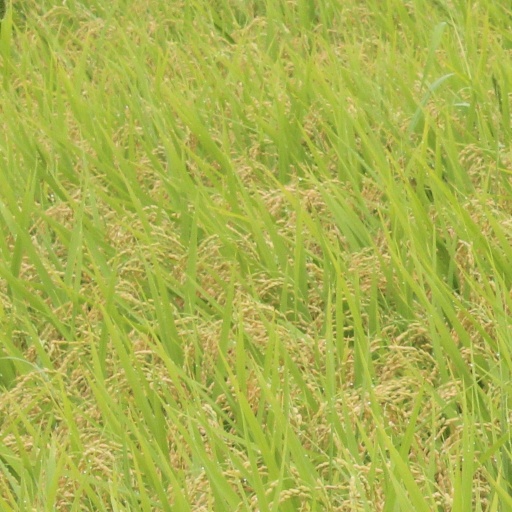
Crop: rice